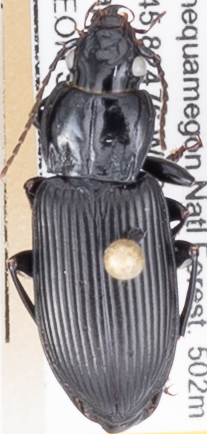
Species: Pterostichus melanarius melanarius
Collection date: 2021-08-24
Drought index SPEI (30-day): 0.578
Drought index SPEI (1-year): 0.144
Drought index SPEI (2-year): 1.242